Economy of Texas

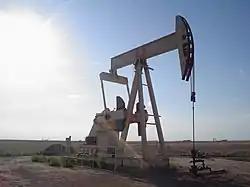
An oil well

Energy is a major component of the state economy, especially Oil. Texans consume the most energy in the nation both in per capita and as a whole. The state is also the nation's largest energy producer, producing twice as much energy as Florida, the state with the second-highest production. It is also the national leader in wind power generation, comprising about 28% of national wind powered electrical production in 2019. Wind power surpassed nuclear power production in the state in 2014.